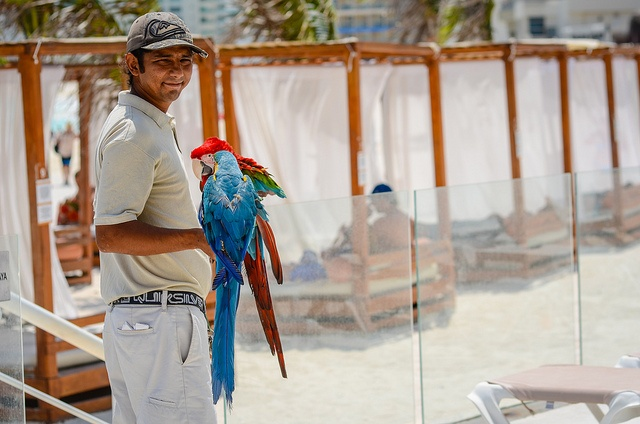
A man holding to parrots on his arms next to a glass wall.
a man is outside and holding a parrot on his arm
a close up of a person holding two birds
A man is standing outside with two parrots.
A man that is holding two parrots in his hand.